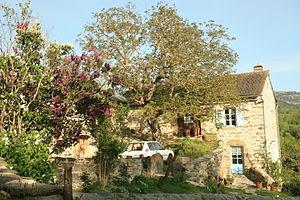
Maison natale de Jules Romains (poète et écrivain français, membre de l'Académie française) à Saint-Julien-Chapteuil (Haute-Loire, France)
Louis Farigoule, dit Jules Romains, né à Saint-Julien-Chapteuil le 26 août 1885 et mort à Paris le 14 août 1972, est un écrivain, philosophe, poète et dramaturge français, membre de l'Académie française.